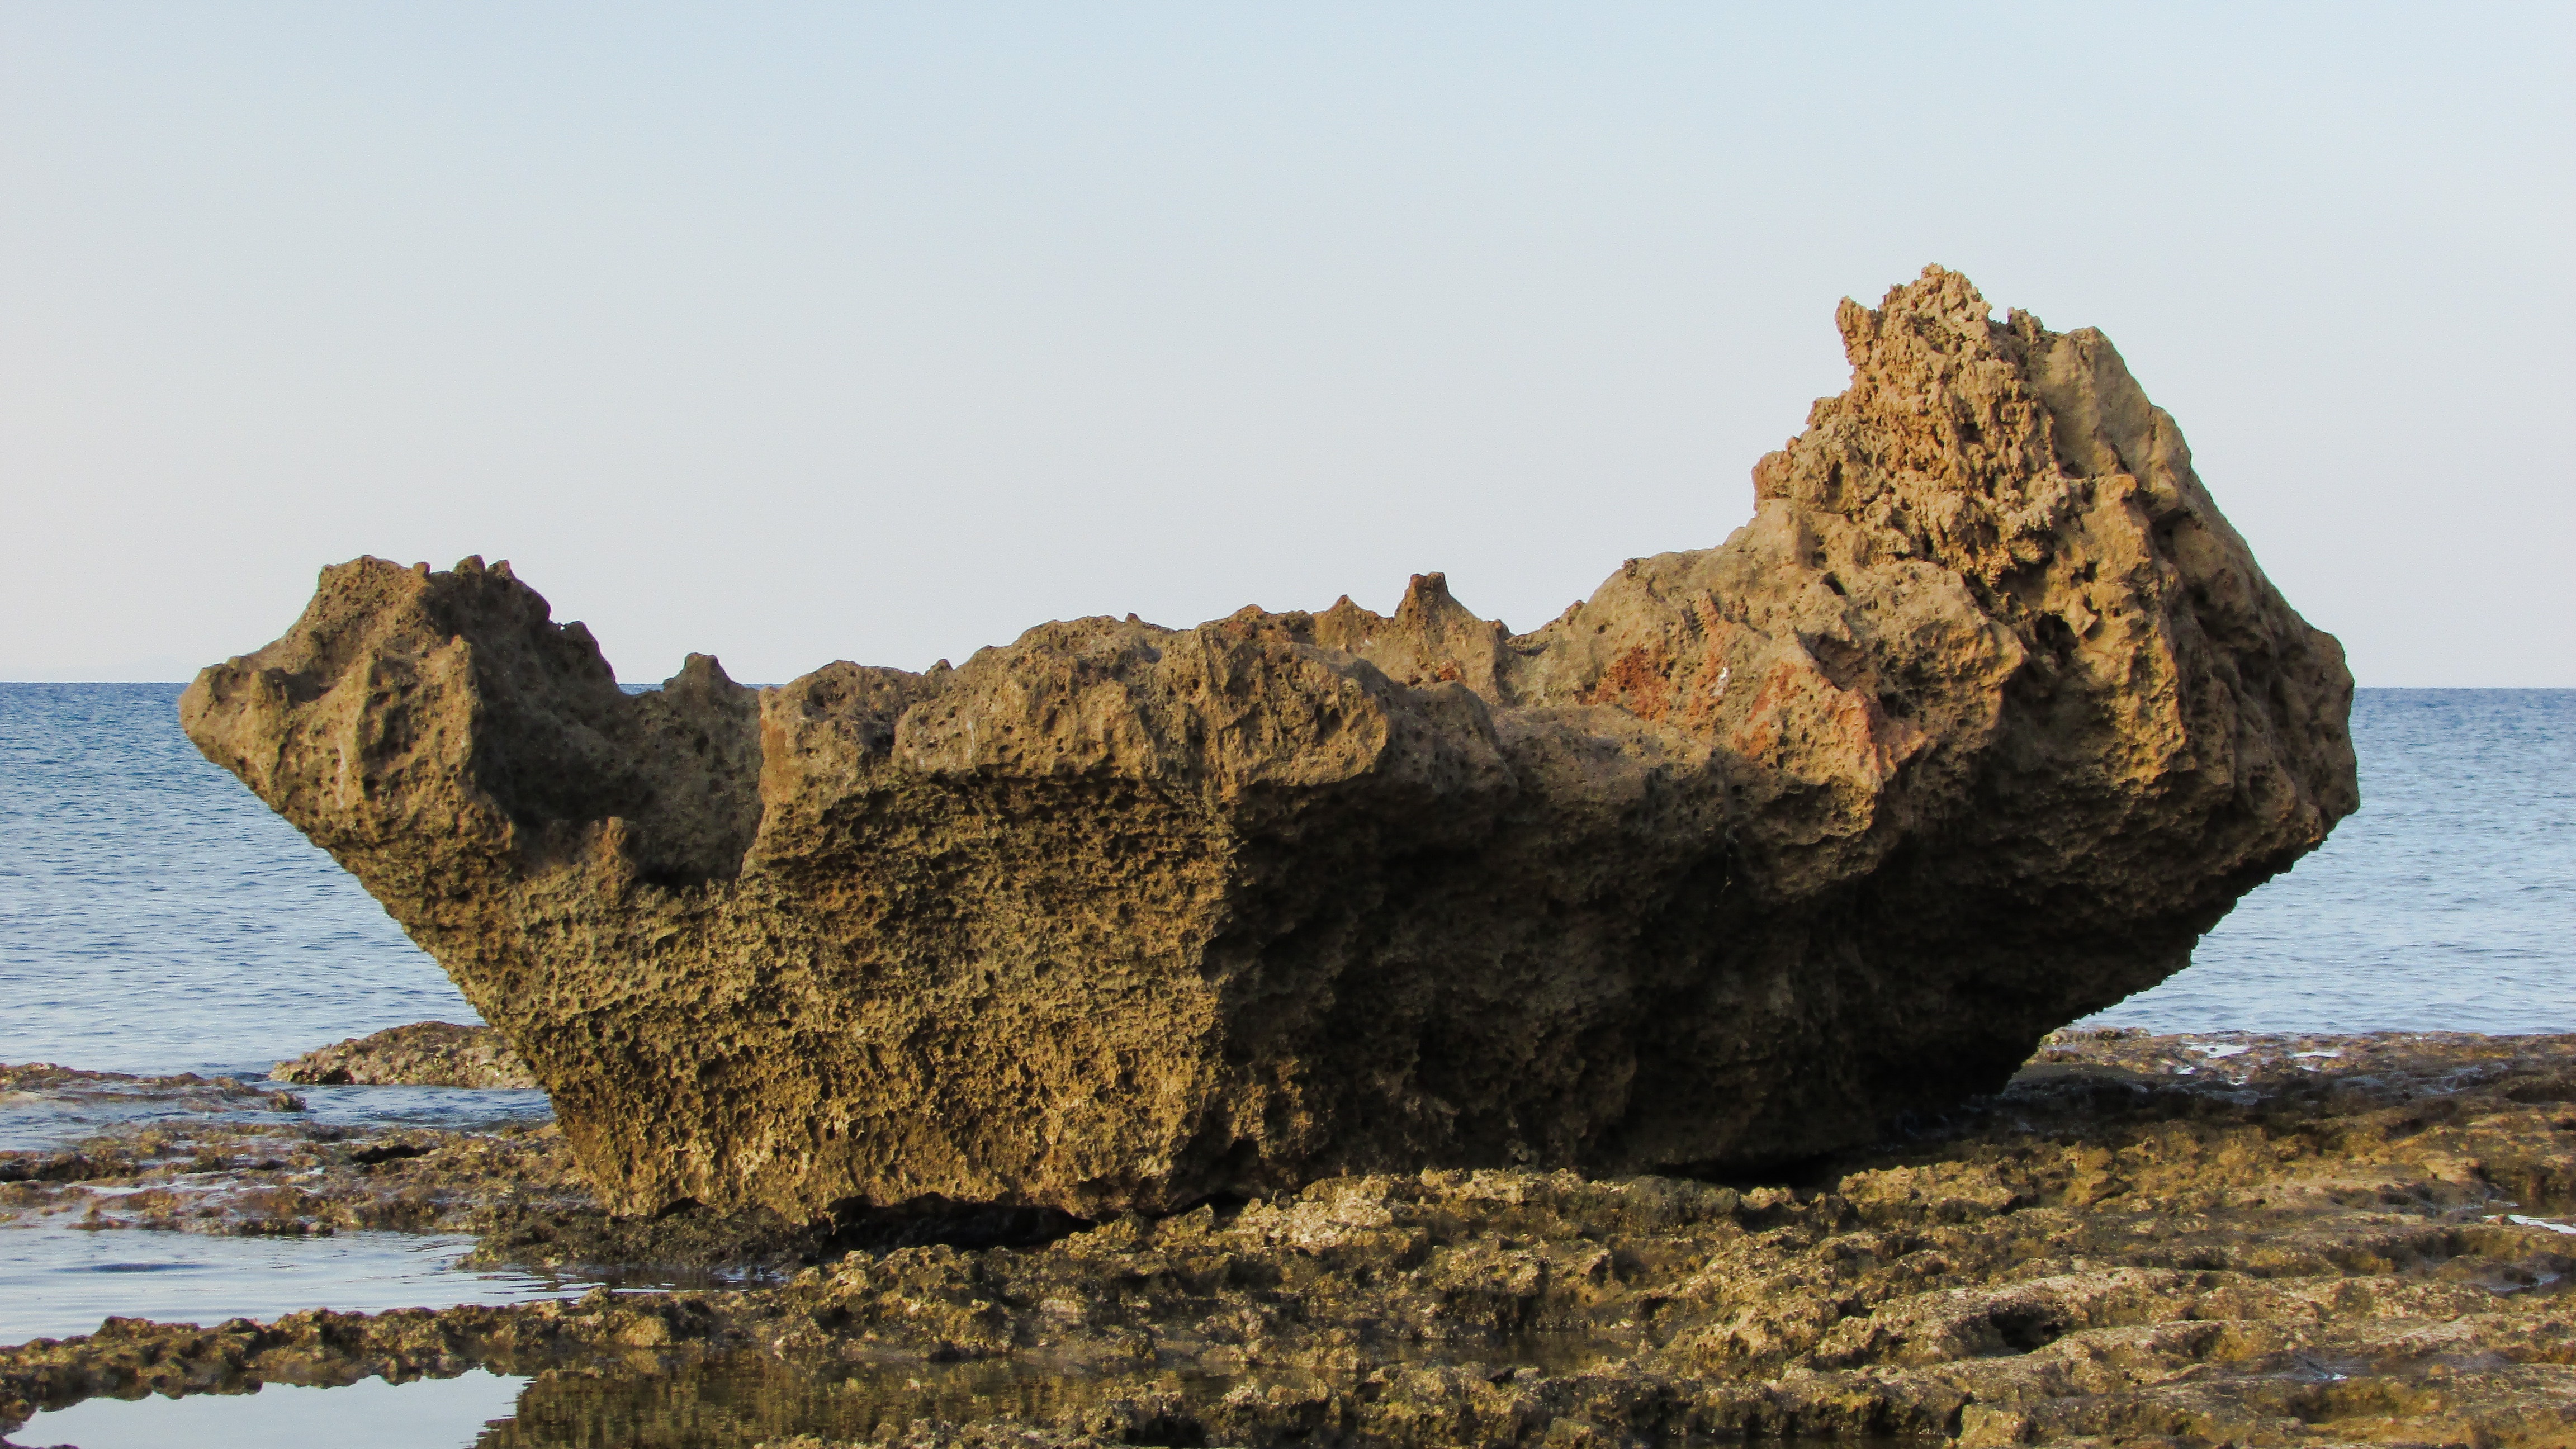
beach, landscape, sea, coast, nature, sand, rock, ocean, mountain, shore, formation, cliff, scenery, bay, rock formation, stack, terrain, material, geology, badlands, cyprus, cape, landform, kapparis, rocky beach, natural environment, geographical feature